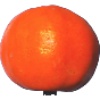
Label: clementine